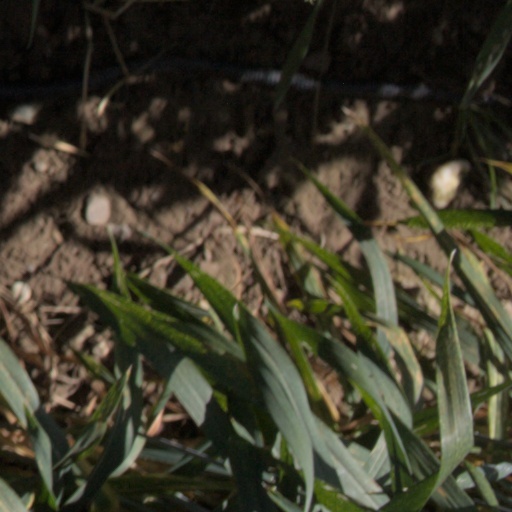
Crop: wheat